Ludwig Lesser Park

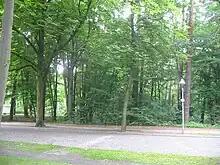
Ludwig Lesser Park

The Ludwig Lesser Park is a park in the Frohnau area in the northwestern part of Berlin. It is located between Schönfließer Straße to the north, Gollanczstraße to the west, Senheimer Straße to the east and Markgrafenstraße to the south. It is named for the landscape architect Ludwig Lesser, and was constructed around 1908.